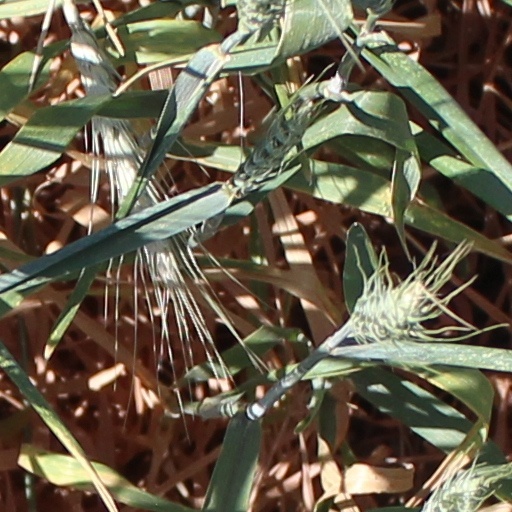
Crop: wheat